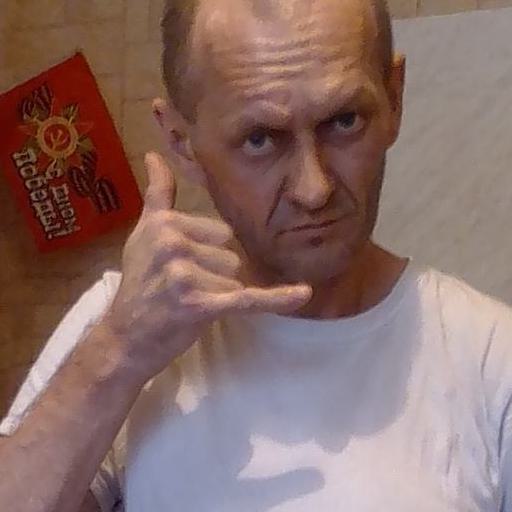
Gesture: call